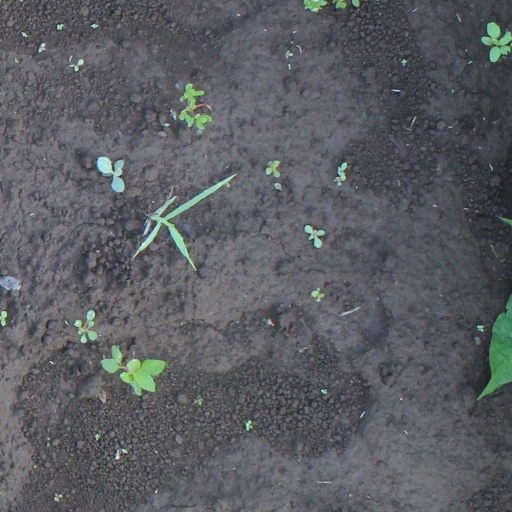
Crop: soybean